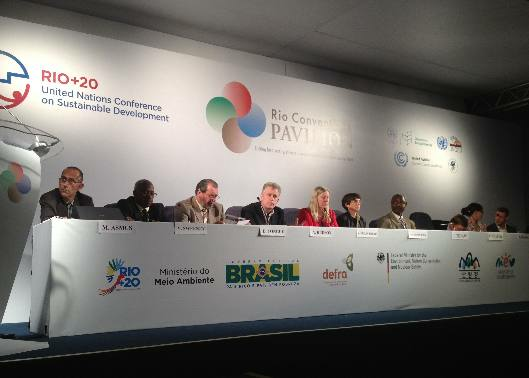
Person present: Yes